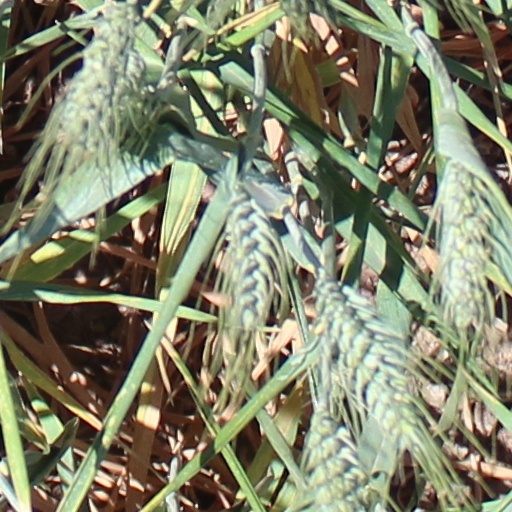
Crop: wheat